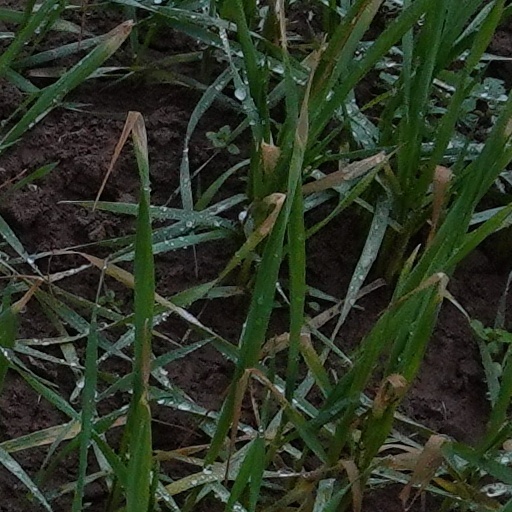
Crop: wheat